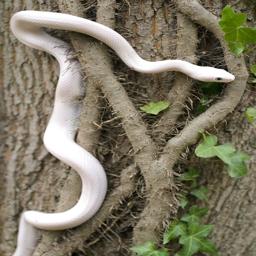
Animal: snakes